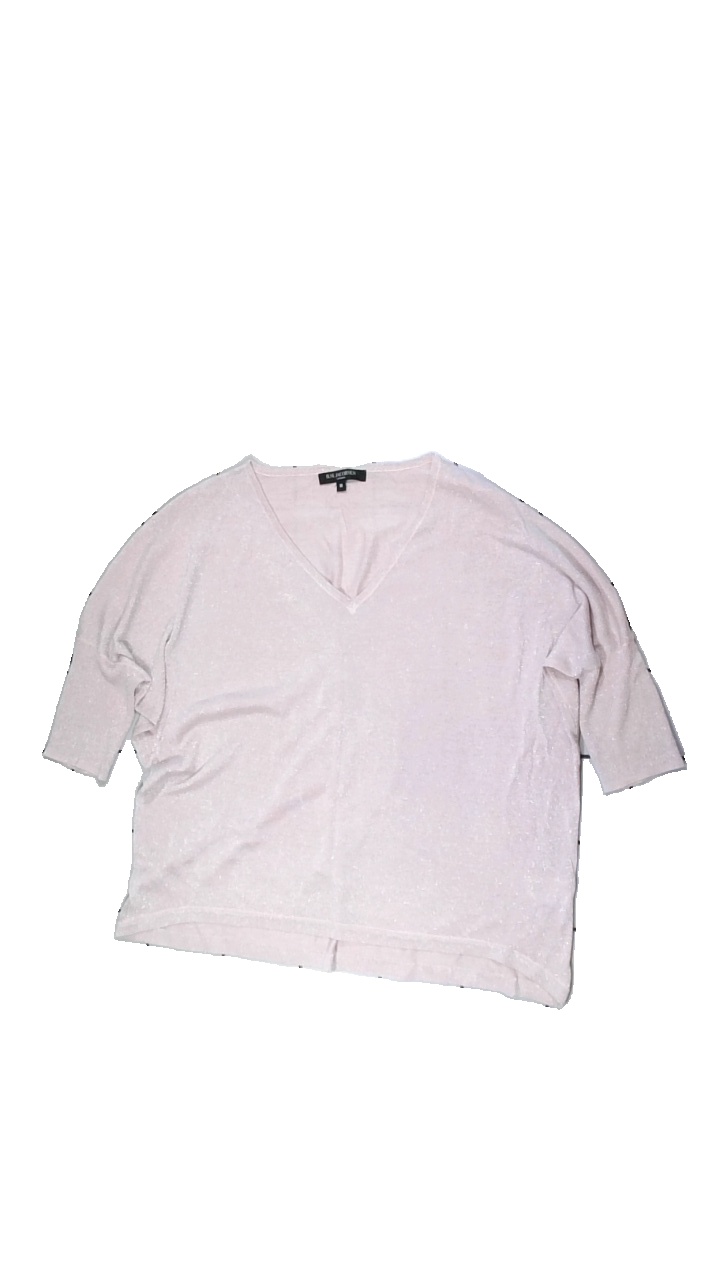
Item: Top (Ladies)
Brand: Ilse Jacobsen
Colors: Pink
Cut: V-collar, Oversize
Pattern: Glitter
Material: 85% viscose, 15% polyester
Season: All
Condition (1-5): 4
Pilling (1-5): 5
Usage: Reuse
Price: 100-150